Castlevania: Lament of Innocence

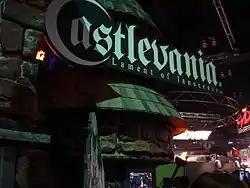
Promotion at the 2003 Electronic Entertainment Expo

Producer Koji Igarashi unveiled "Lament of Innocence" at the 2003 Electronic Entertainment Expo. "Lament of Innocence" marks the first appearance of the series on the PlayStation 2 and is third in the series to make use of a three-dimensional (3D) format, after the Nintendo 64 installments "Castlevania" and "" (both 1999). The game's title in Japan, "Castlevania", was meant to reflect the fact that Igarashi intended "Lament of Innocence" to be a new starting point for the series. Envisioning the concept of the game as possessing "fully connected rooms", Igarashi found that this hindered the map's accessibility and made the puzzles more difficult to solve. He then divided the map into separate ones for each area and "[kept] the puzzles contained within each area."